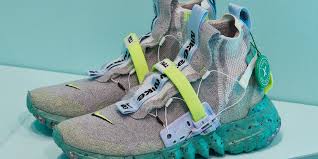
Label: Sneaker